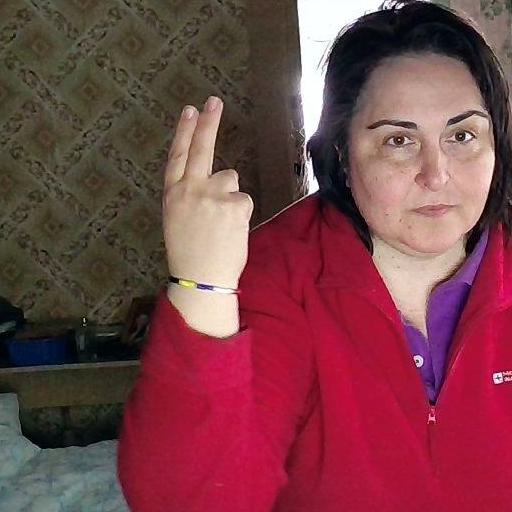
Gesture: two_up_inverted